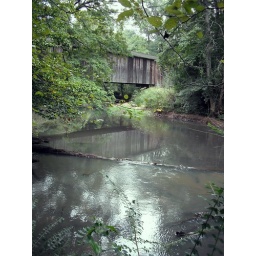
red oak creek covered bridge in meriwether county is the longest and oldest wooden covered bridge in georgia